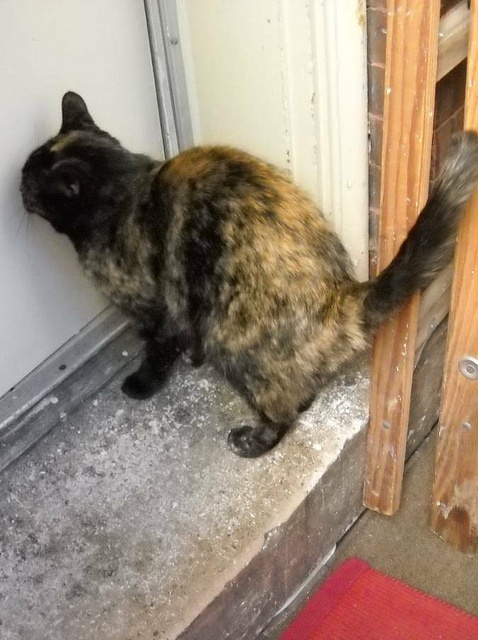
Black and yellow cat standing by the door.
A cat on a step waiting for the door to be opened.
a cat sitting up on a porch with his head pressed up against a closed door
A cat is standing with its head against a door.
A cat waiting by the door on the outside step.